Flag of Biafra

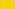
The half sun used on the Biafran flag.

Today these colours are commonly seen to represent: Red for the blood of Biafrans who died during the Nigerian Civil War, the famine during the war, as well as those who died prior to this in the Igbo pogroms in the Northern Region. Black is for the mourning of those who died, while both green and gold represent the prosperity and bright future for Biafrans. The half sun with the eleven rays has become a key part of the iconography of the Igbo people and is often used to represent ethnic or regional pride.